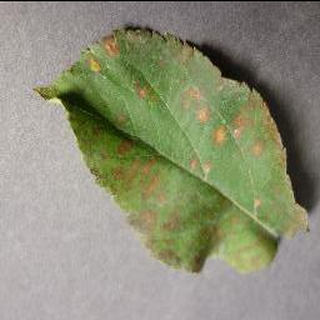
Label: apple_cedar_apple_rust